Hurva Synagogue

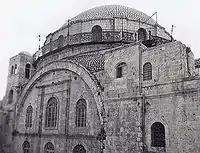
Northern facade, c. 1930

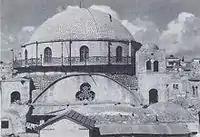
Eastern facade, c. 1930

The Hurva Synagogue was designed and constructed under the supervision of Assad Effendi, the sultan's official architect. Built in Byzantine Revival style, it was supported by four massive pilasters at each corner over which soared a large dome. The construction of only one of these towers was completed. The other three were missing the upper level and the small dome that capped it. The facade was covered in finely hewn stone and incorporated high window arches. The height of the synagogue to the bottom of its dome was around and to the top of the dome it was . Twelve windows were placed around the base of the dome, which was surrounded by a veranda, which offered a fine view of large parts of the Old City and the area around Jerusalem. Being one of the tallest structures in the Old City, it was visible for miles.